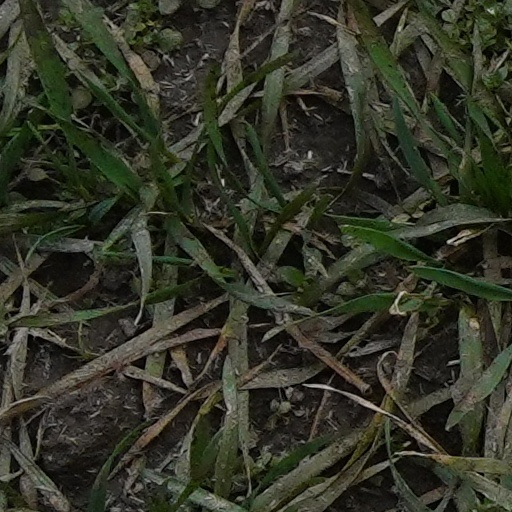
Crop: wheat